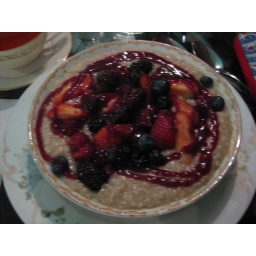
swirled oatmeal with raspberry coulis &amp;amp; fruit from alice's tea cup in nyc